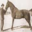
Label: horse